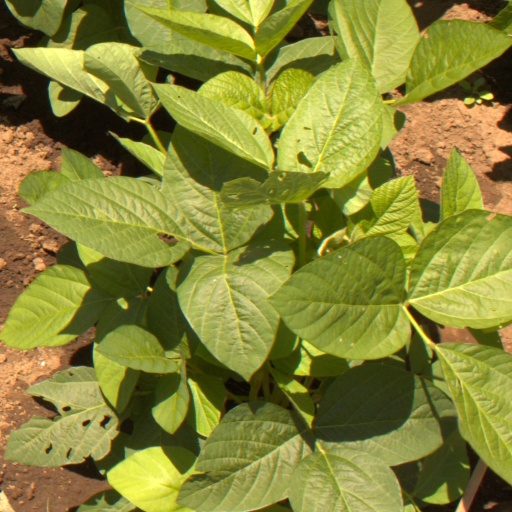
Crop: soybean